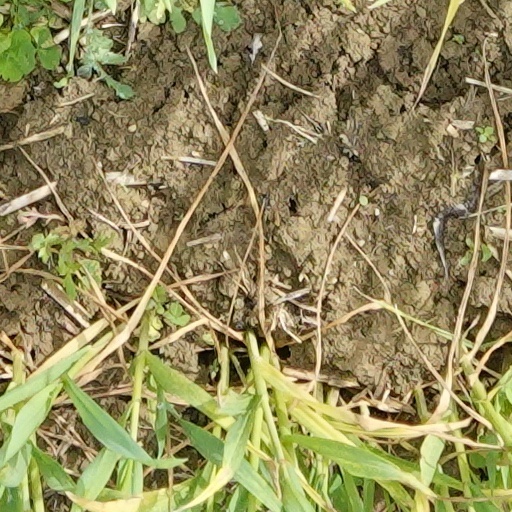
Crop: wheat